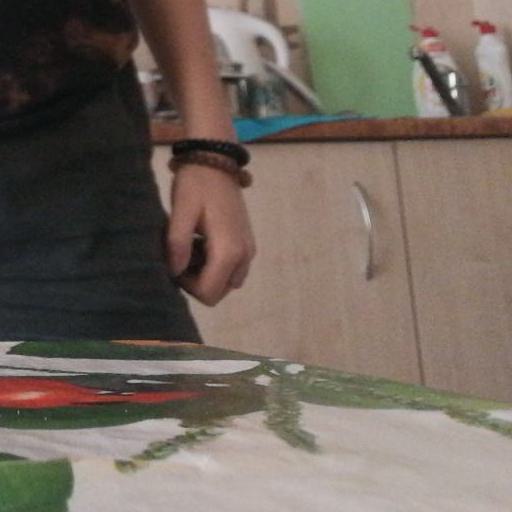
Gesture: no_gesture